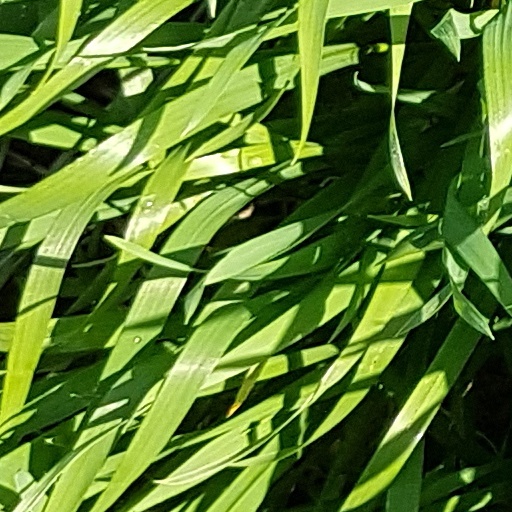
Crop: wheat